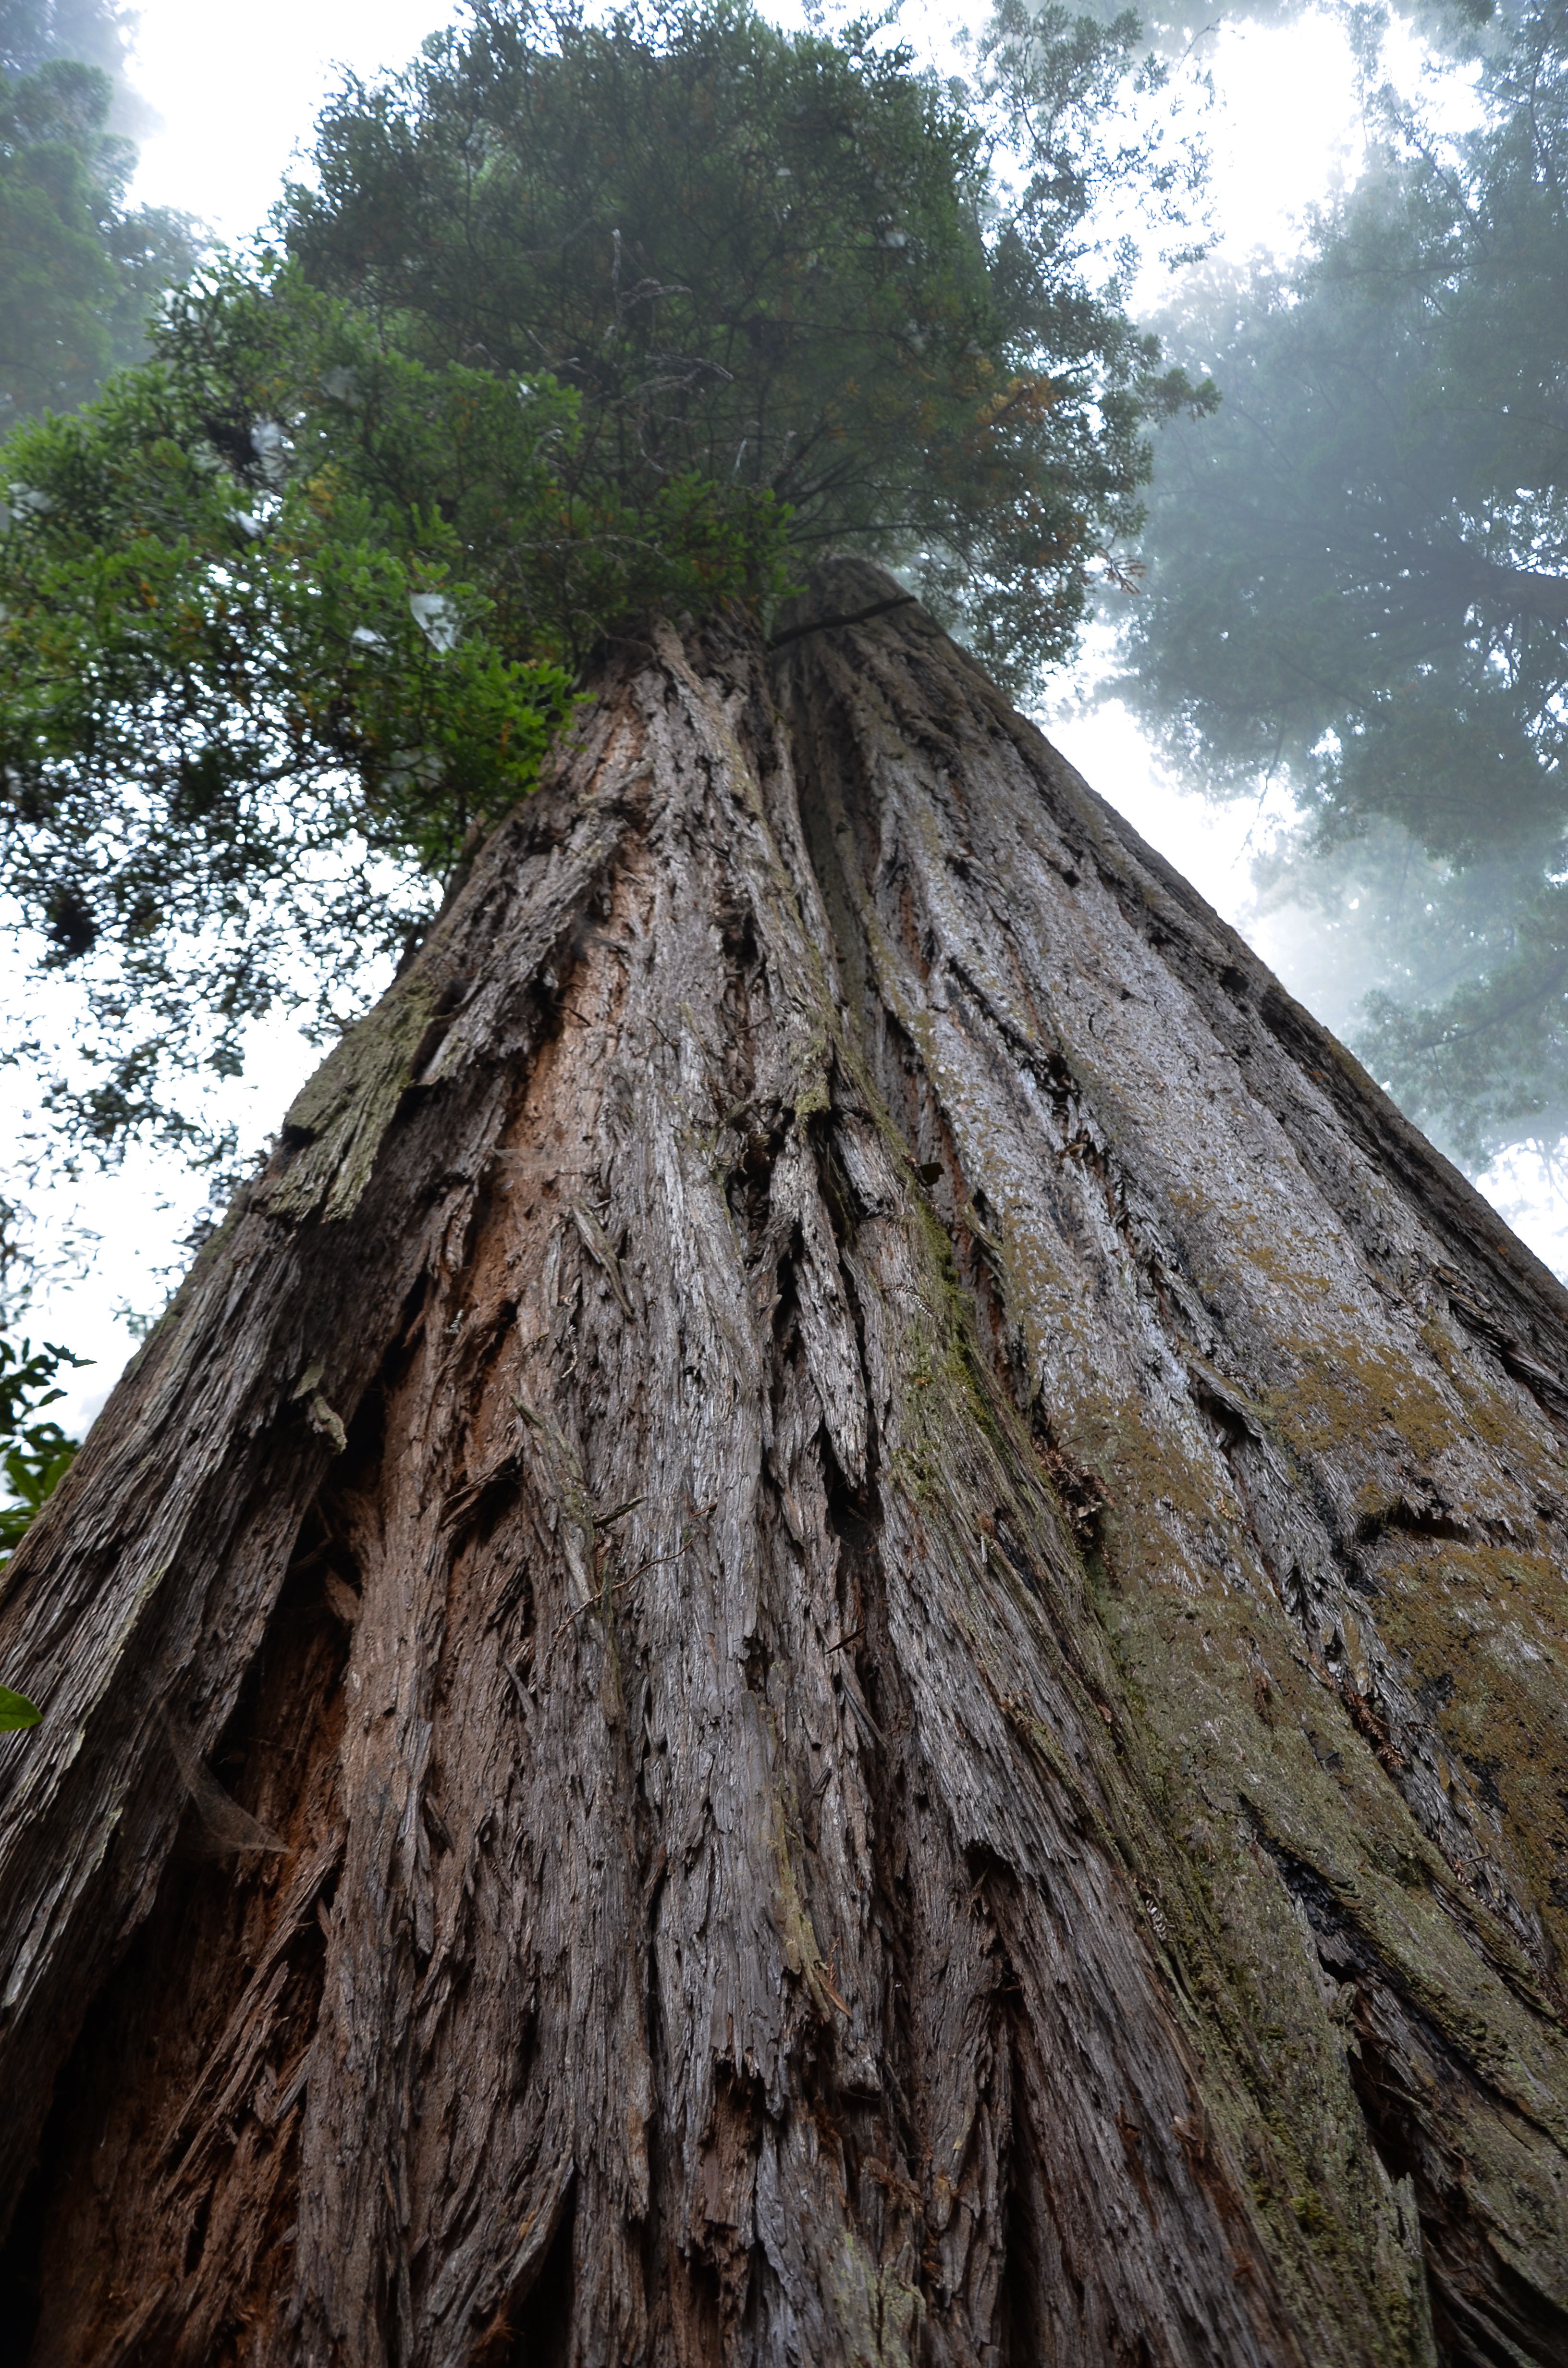
tree, nature, forest, rock, wilderness, mountain, plant, trail, adventure, trunk, foggy, high, usa, america, soil, terrain, california, ridge, redwood, geology, huge, sequoia trees, ladybird johnson grove, redwood national park, woody plant, geological phenomenon